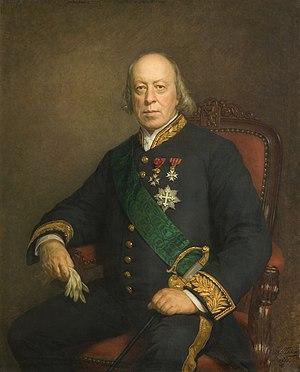
Le baron Edmond de Sélys Longchamps est un homme d'État libéral, un entomologiste, un ornithologue et un mammalogiste belge, né le 25 mai 1813 à Paris et mort le 11 décembre 1900 à Liège.